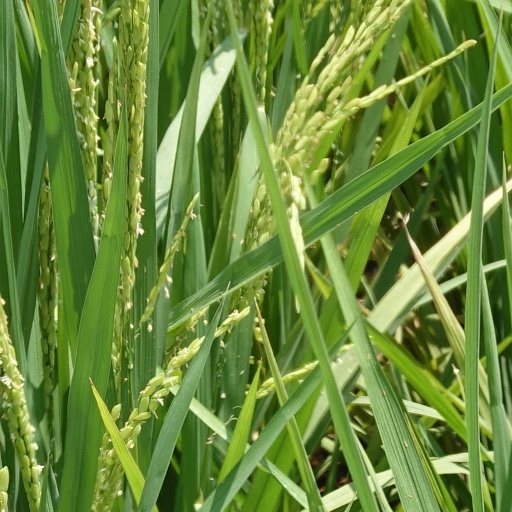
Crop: rice